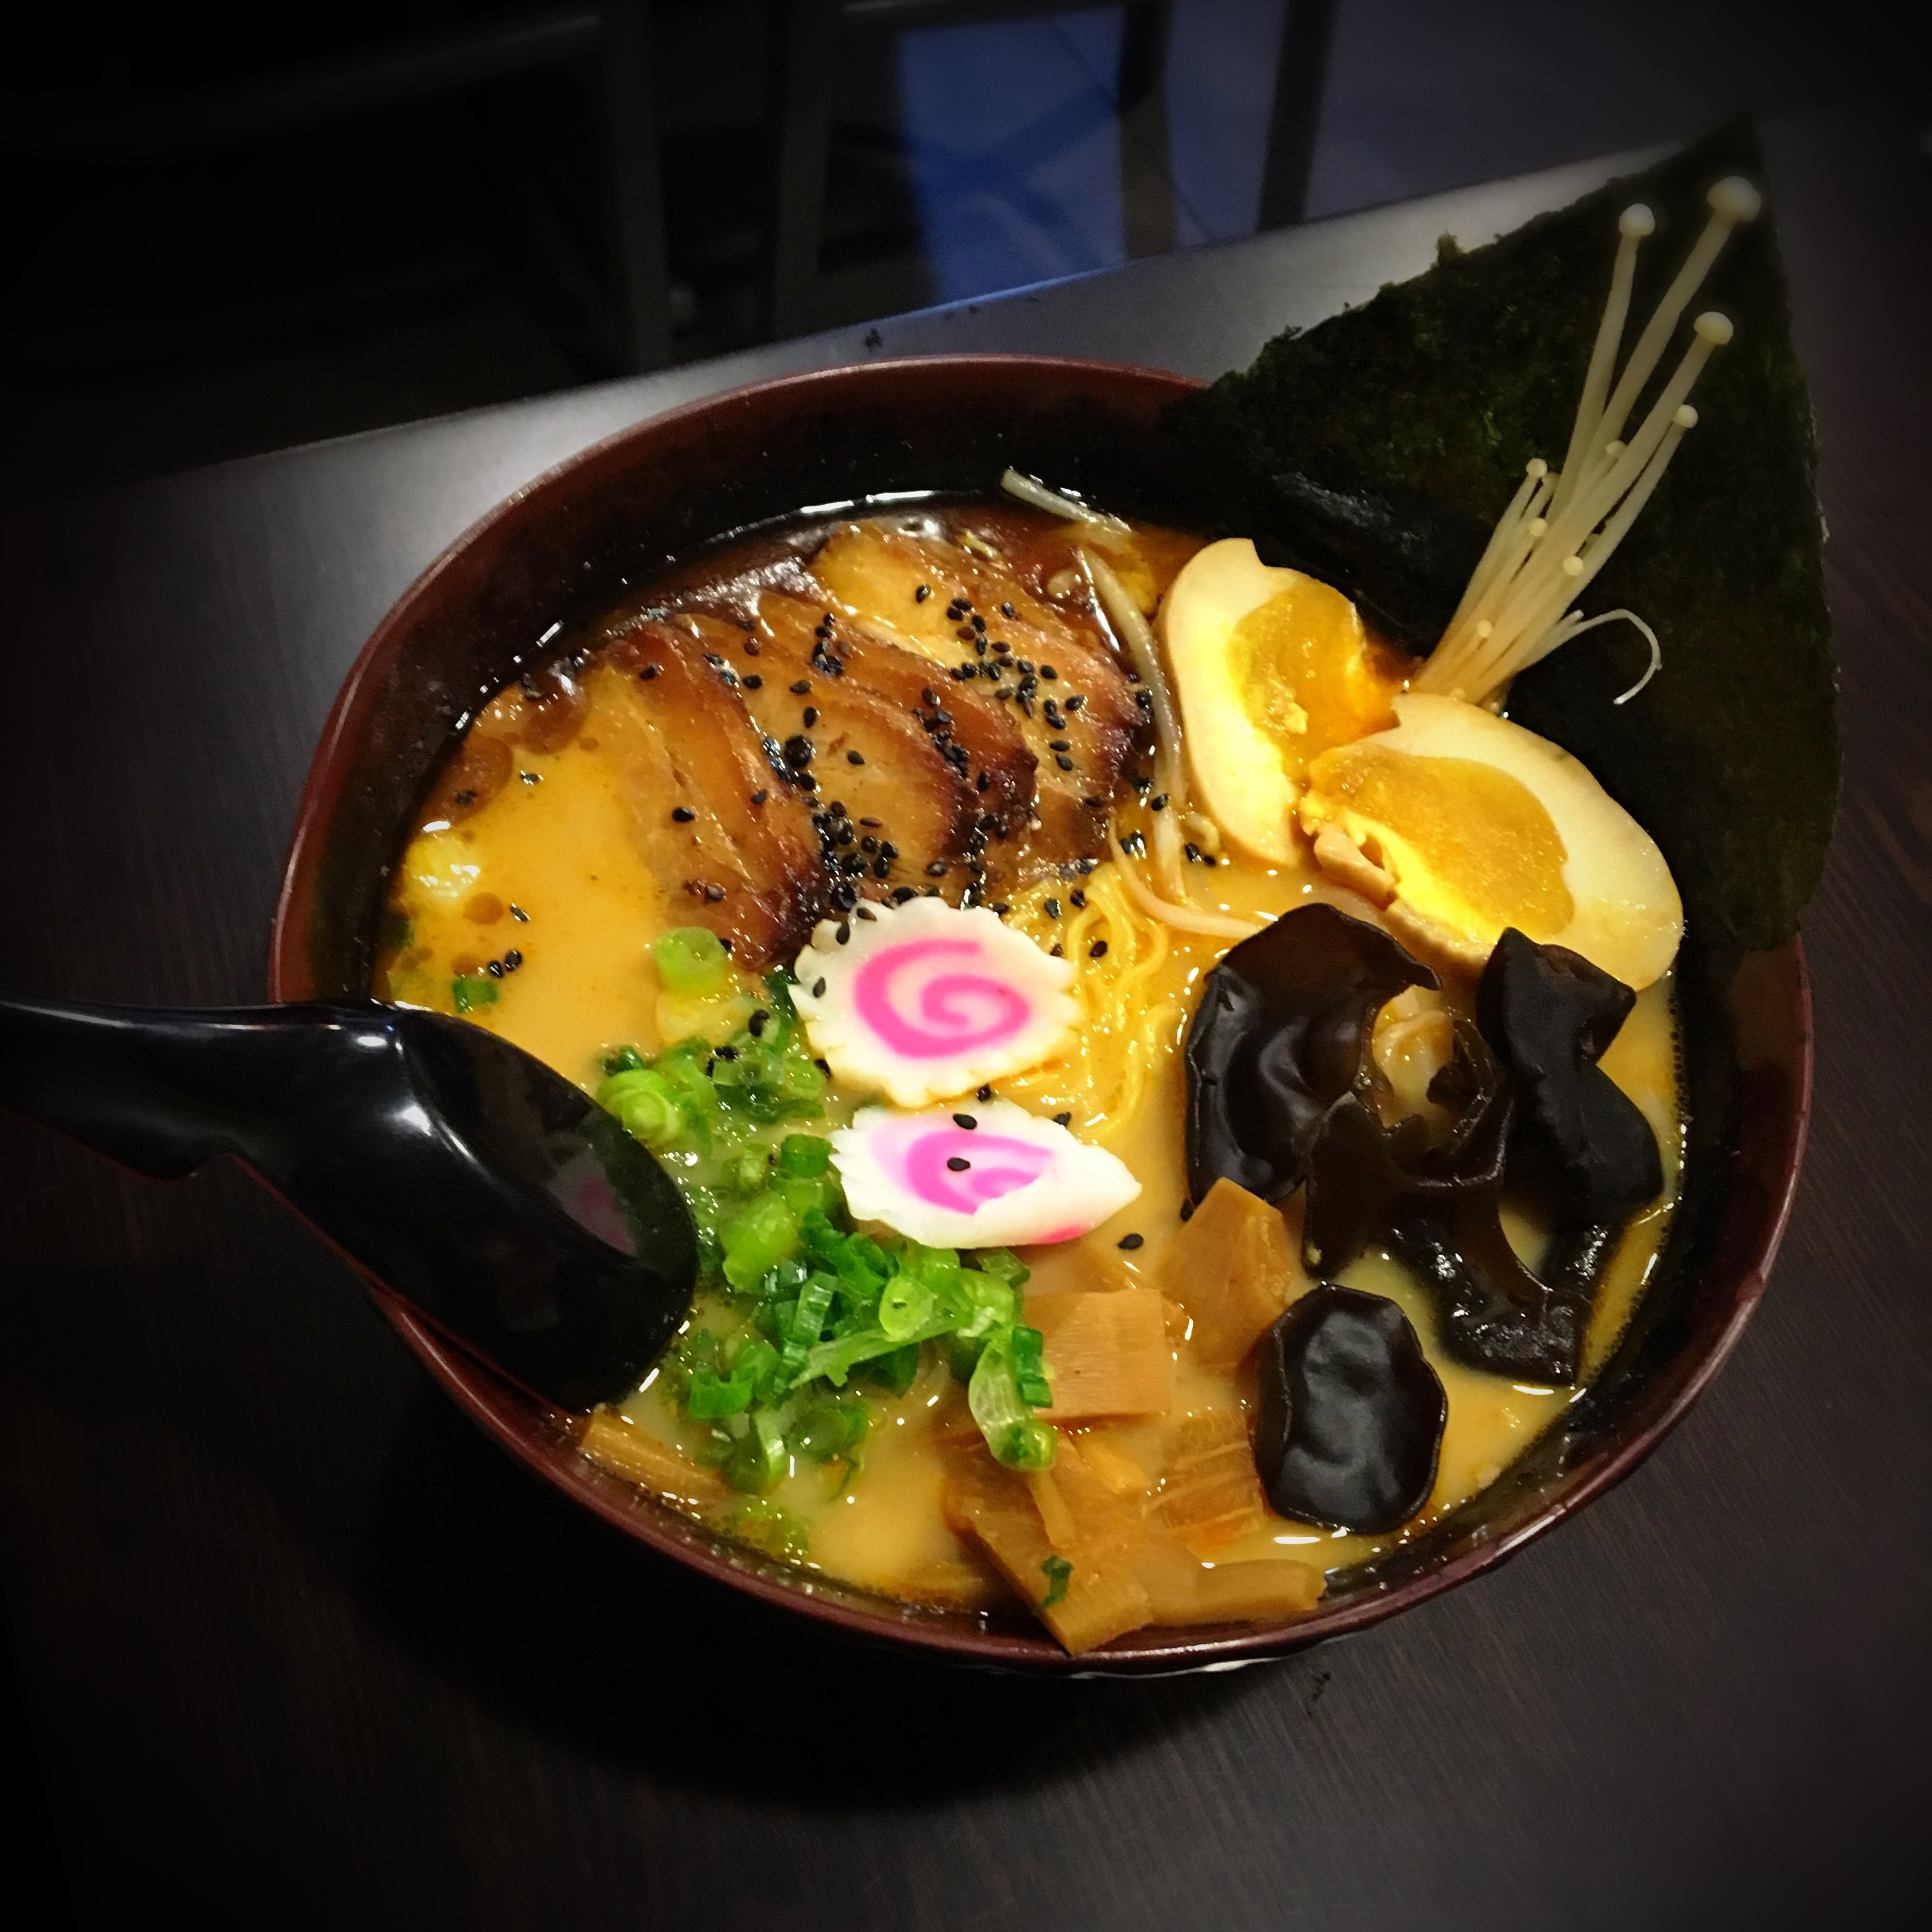
table, restaurant, asian, bowl, dish, meal, food, chinese, produce, vegetable, breakfast, healthy, lunch, cuisine, delicious, soup, egg, asian food, noodles, japanese, dinner, spicy, tasty, oriental, traditional, ramen, boiled, chopsticks